Vicente Guerrero

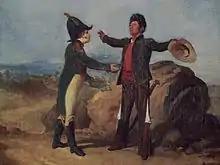
"Abrazo" of Acatempan, between Guerrero and Iturbide, Ramón Sagredo, 1870, oil on canvas

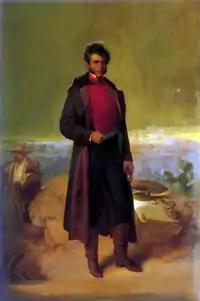
Oil painting of Vicente Guerrero, by Ramón Sagredo (1865).

In 1810, Guerrero joined in the early revolt against Spain, first fighting in the forces of secular priest José María Morelos. When the Mexican War of Independence began, Guerrero was working as a muleteer and in an armory, in Tixtla, when the revolution started. He joined the rebellion in November 1810 and enlisted in a division that independence leader Morelos had organized to fight in southern Mexico.